Alles mit Gott und nichts ohn' ihn, BWV 1127

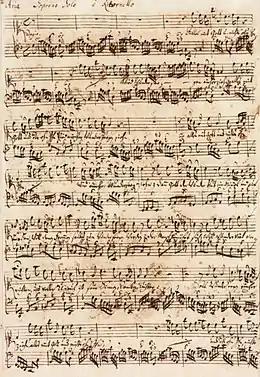
First page of Bach's autograph

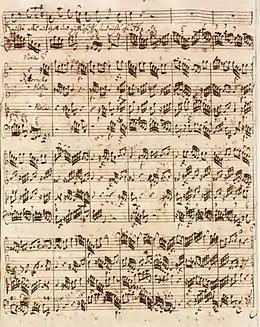
Second page of Bach's autograph

The title Bach gave to his setting, in C major, of Mylius's "Alles mit Gott und nichts ohn' ihn" indicates that the composition has two parts: